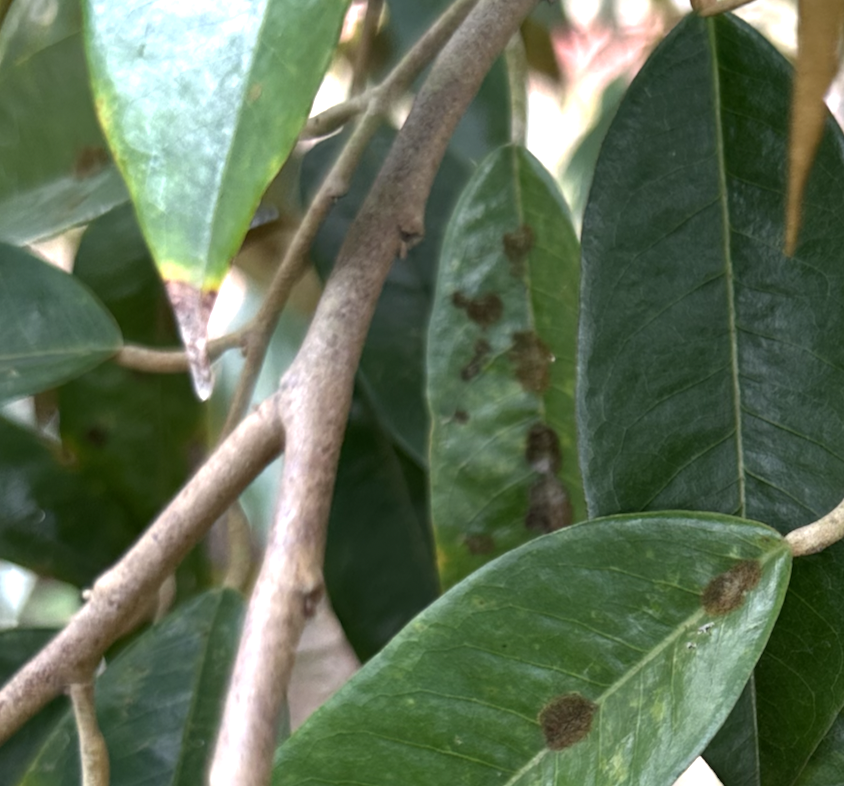
Label: stem_blight